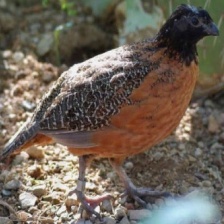
Species: MASKED BOBWHITE
Scientific name: COLINUS VIRGINIANUS RIDGWAYI
ImageNet parent category: quail